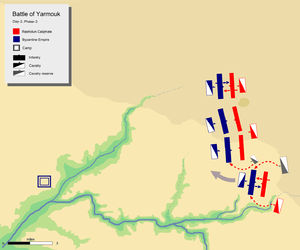
La bataille du Yarmouk est une bataille majeure entre les forces musulmanes conduites par le califat des Rachidoune et les armées de l’Empire romain d'Orient. La bataille consiste en une série d’engagements qui s’étalent sur une durée de six jours en août 636, près de la rivière Yarmouk qui marque aujourd’hui la frontière entre la Syrie et la Jordanie, au sud-est de la mer de Galilée. La bataille est une grande victoire pour les musulmans qui mettent fin à la domination byzantine en Syrie. Pour certains historiens, la bataille du Yarmouk est l’un des engagements majeurs de l’histoire et marque la première grande vague des conquêtes musulmanes. Elle est notamment à l’origine de l’expansion de l’islam au sein du Levant chrétien.